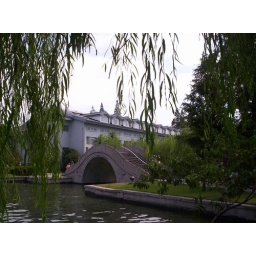
The lake is surrounded by walking paths and dotted with bridges like these.